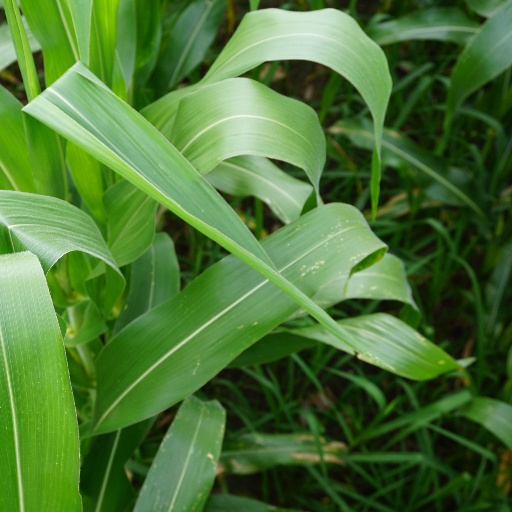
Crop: maize; corn